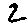
Label: 2